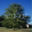
Label: maple_tree